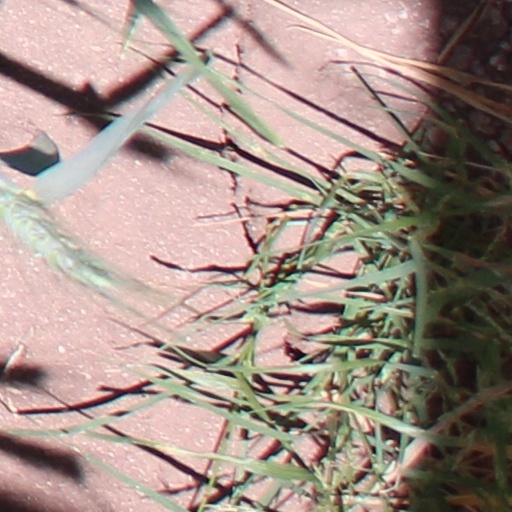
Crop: wheat